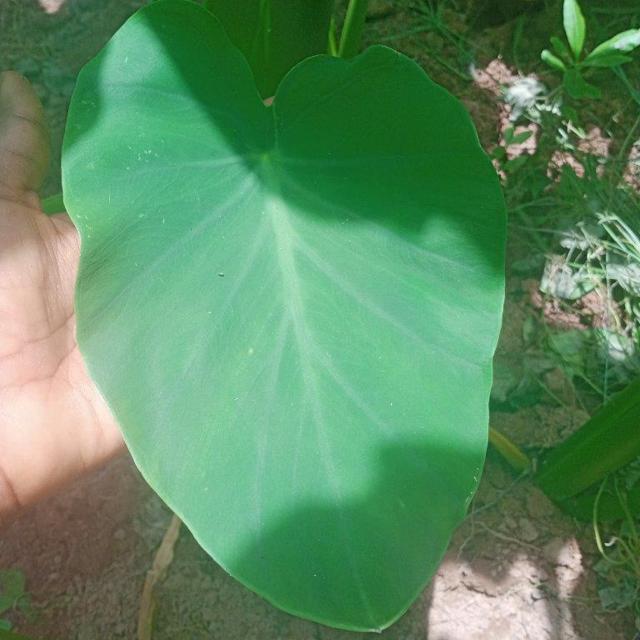
Label: Healthy